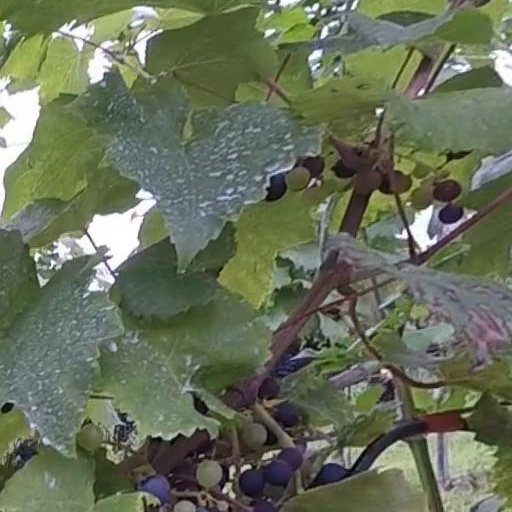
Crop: grape